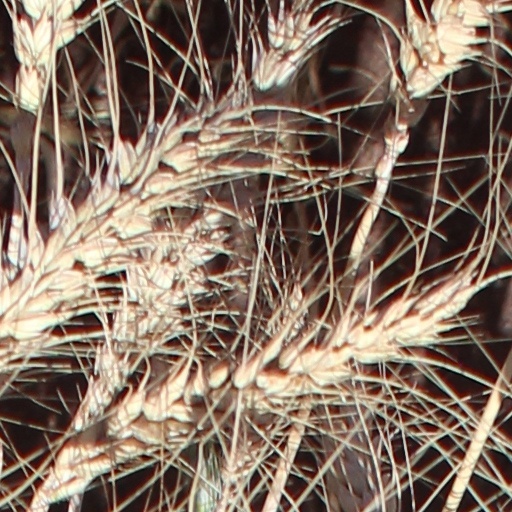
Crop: wheat